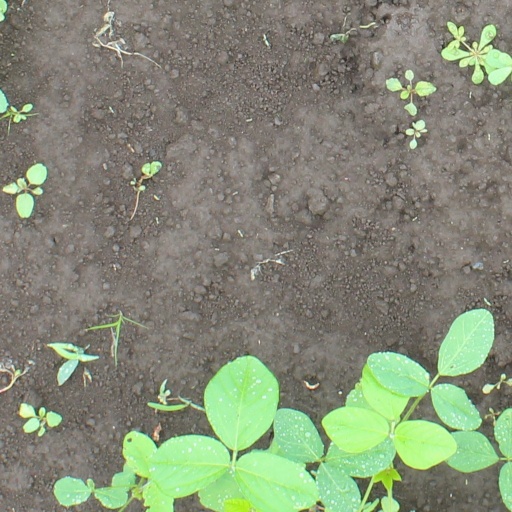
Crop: soybean